Great Bernera

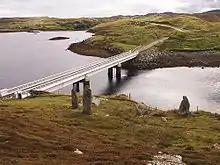
"Tursachan", the Callanish VIII megalithic monument on Great Bernera overlooks the bridge from Lewis.

The island's name is Norse in origin and is derived in honour of Bjarnar, father of the Norse Chieftain of Lewis Ketil Bjarnarson (or the Flatneif). The vast majority of placenames in the district are similarly Norse, implying extensive Viking settlement.